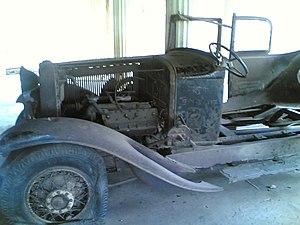
Boma est une ville et un port de la République démocratique du Congo dans la province du Kongo-Central, situé sur la rive droite du fleuve Congo. La ville fut la capitale de l'État indépendant du Congo, puis du Congo belge, du 1ᵉʳ mai 1886 au 31 octobre 1929. Vivi fut la première capitale et Léopoldville lui succéda. Elle est parmi les 9 villes socio-économiques de la République Démocratique du Congo. Ces 9 villes socio-économiques du pays sont: Baraka, Bandundu, Beni, Boma, Butembo, Likasi, Mwene-Ditu, Uvira, et Zongo.